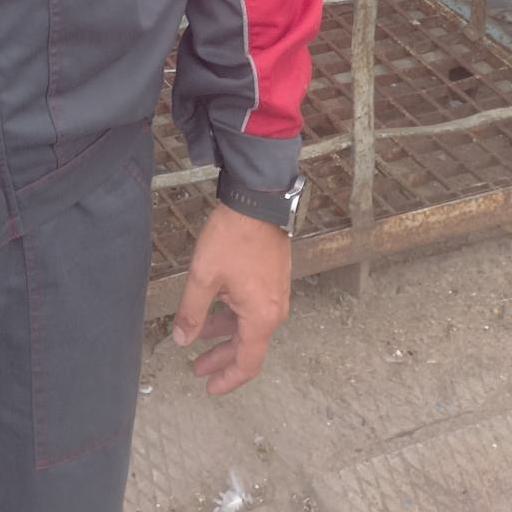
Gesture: no_gesture